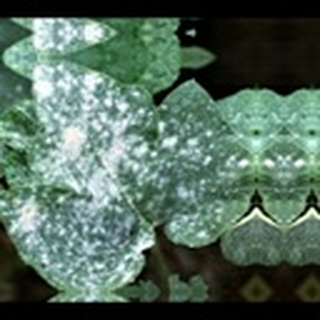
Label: cotton_powdery_mildew